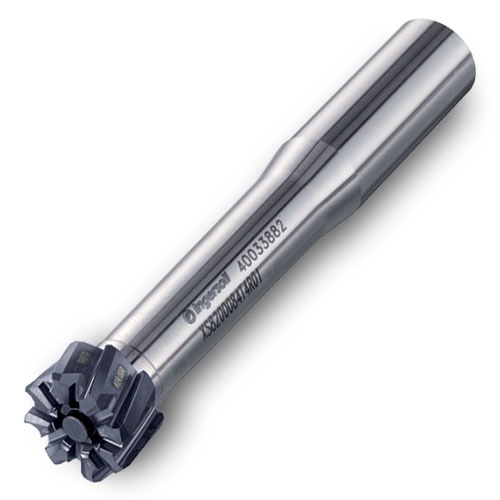
XS6053226S6R01
Item #: IC523241011 Brand: Ingersoll Model #: 3241011 Product Specifications Cutting Diameter (DC) ‎13.501-16 Shank Type Cyl Connection Diameter Machine Side (DCONMS) 5/8″ Connection Diameter Workpiece Side (DCONWS) XT6 Application | Reaming | Measurement Type Inch Usable Length (LU) 0.37″ Head Length (LH) 2.26″ Overall Length (OAL) 4.15″ Usable Length Diameter Ratio (ULDR) 3D Body Material Steel
Brand: ET02 New 2023
Category: Hardware > Tools > Reamers